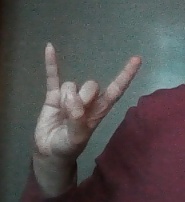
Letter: la